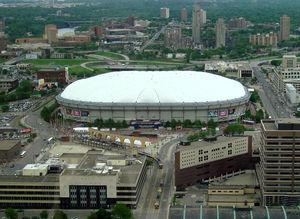
Le Hubert H. Humphrey Metrodome est un stade couvert situé à Minneapolis, dans le Minnesota. Il sert principalement pour les matchs de football américain, de baseball et parfois pour les concerts. En octobre 2009, le terrain des Vikings est nommé Mall of America Field at the Hubert H. Humphrey Metrodome.
Les Séries de divisions de la Ligue américaine de baseball 2009 sont deux séries éliminatoires de première ronde dans les Ligues majeures de baseball. Elles mèneront à la Série de championnat de la Ligue américaine, puis à la Série mondiale 2009.